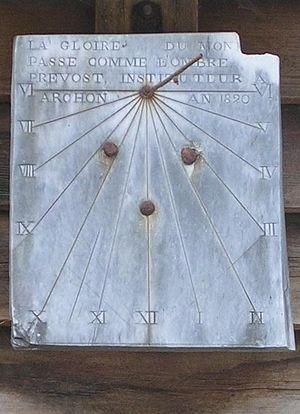
cadran de l'instituteur Prévost 1820.
Archon est une commune française située dans le département de l'Aisne, en région Hauts-de-France.